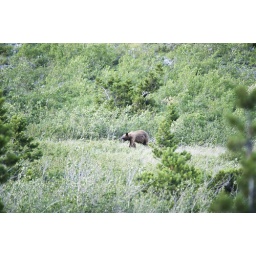
A black bear foraging in Glacier National Park(Not all black bears are black).